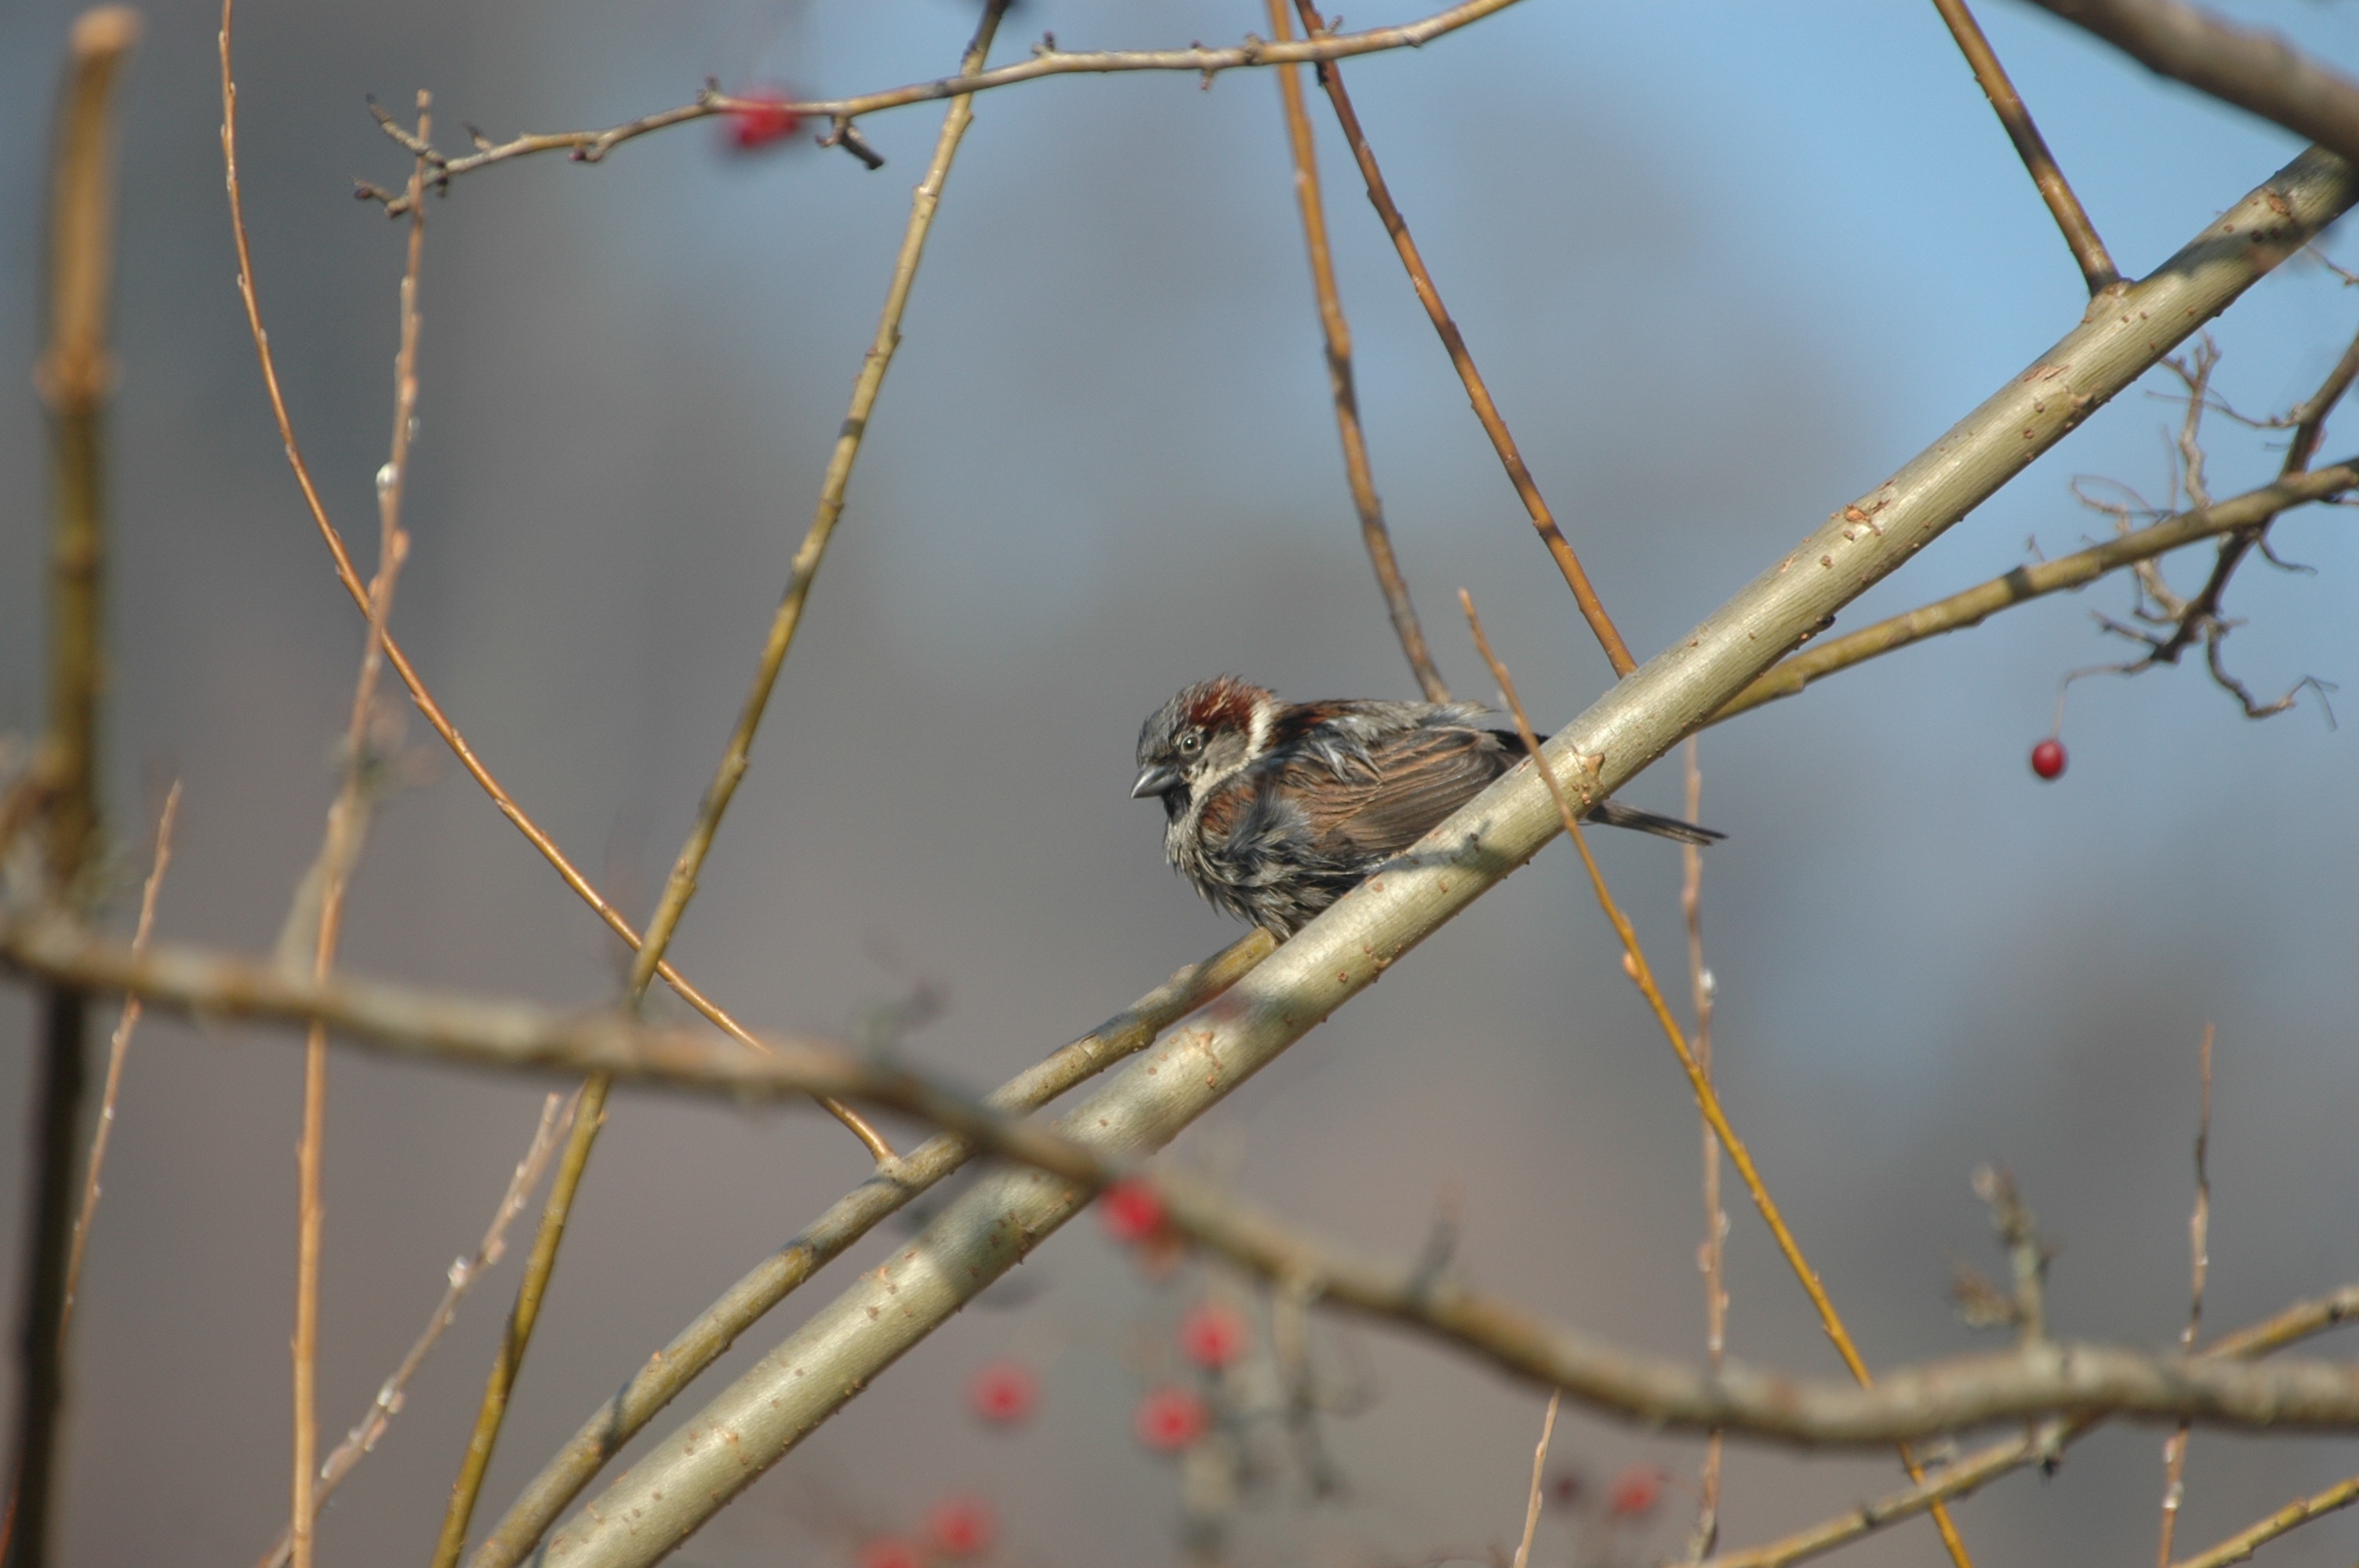
nature, bird, vertebrate, wildlife, branch, fauna, twig, perching bird, sparrow